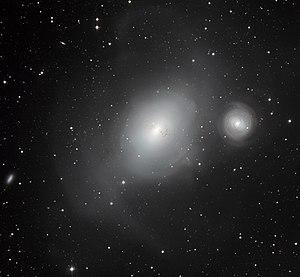
NGC 1316 est une grosse galaxie lenticulaire situé dans la constellation du Fourneau à 80 millions d'années-lumière de la Voie lactée. Elle a été découverte par l'astronome australien James Dunlop en 1826.
NGC 1317 est une galaxie spirale intermédiaire située dans la constellation du Fourneau à environ 88 millions d'années-lumière de la Voie lactée. Elle a été découverte par l'astronome australien James Dunlop en 1826. Cette galaxie a aussi été observée par l'astronome allemand Julius Schmidt le 19 janvier 1865 et elle a été ajoutée au catalogue NGC sous la cote NGC 1318.